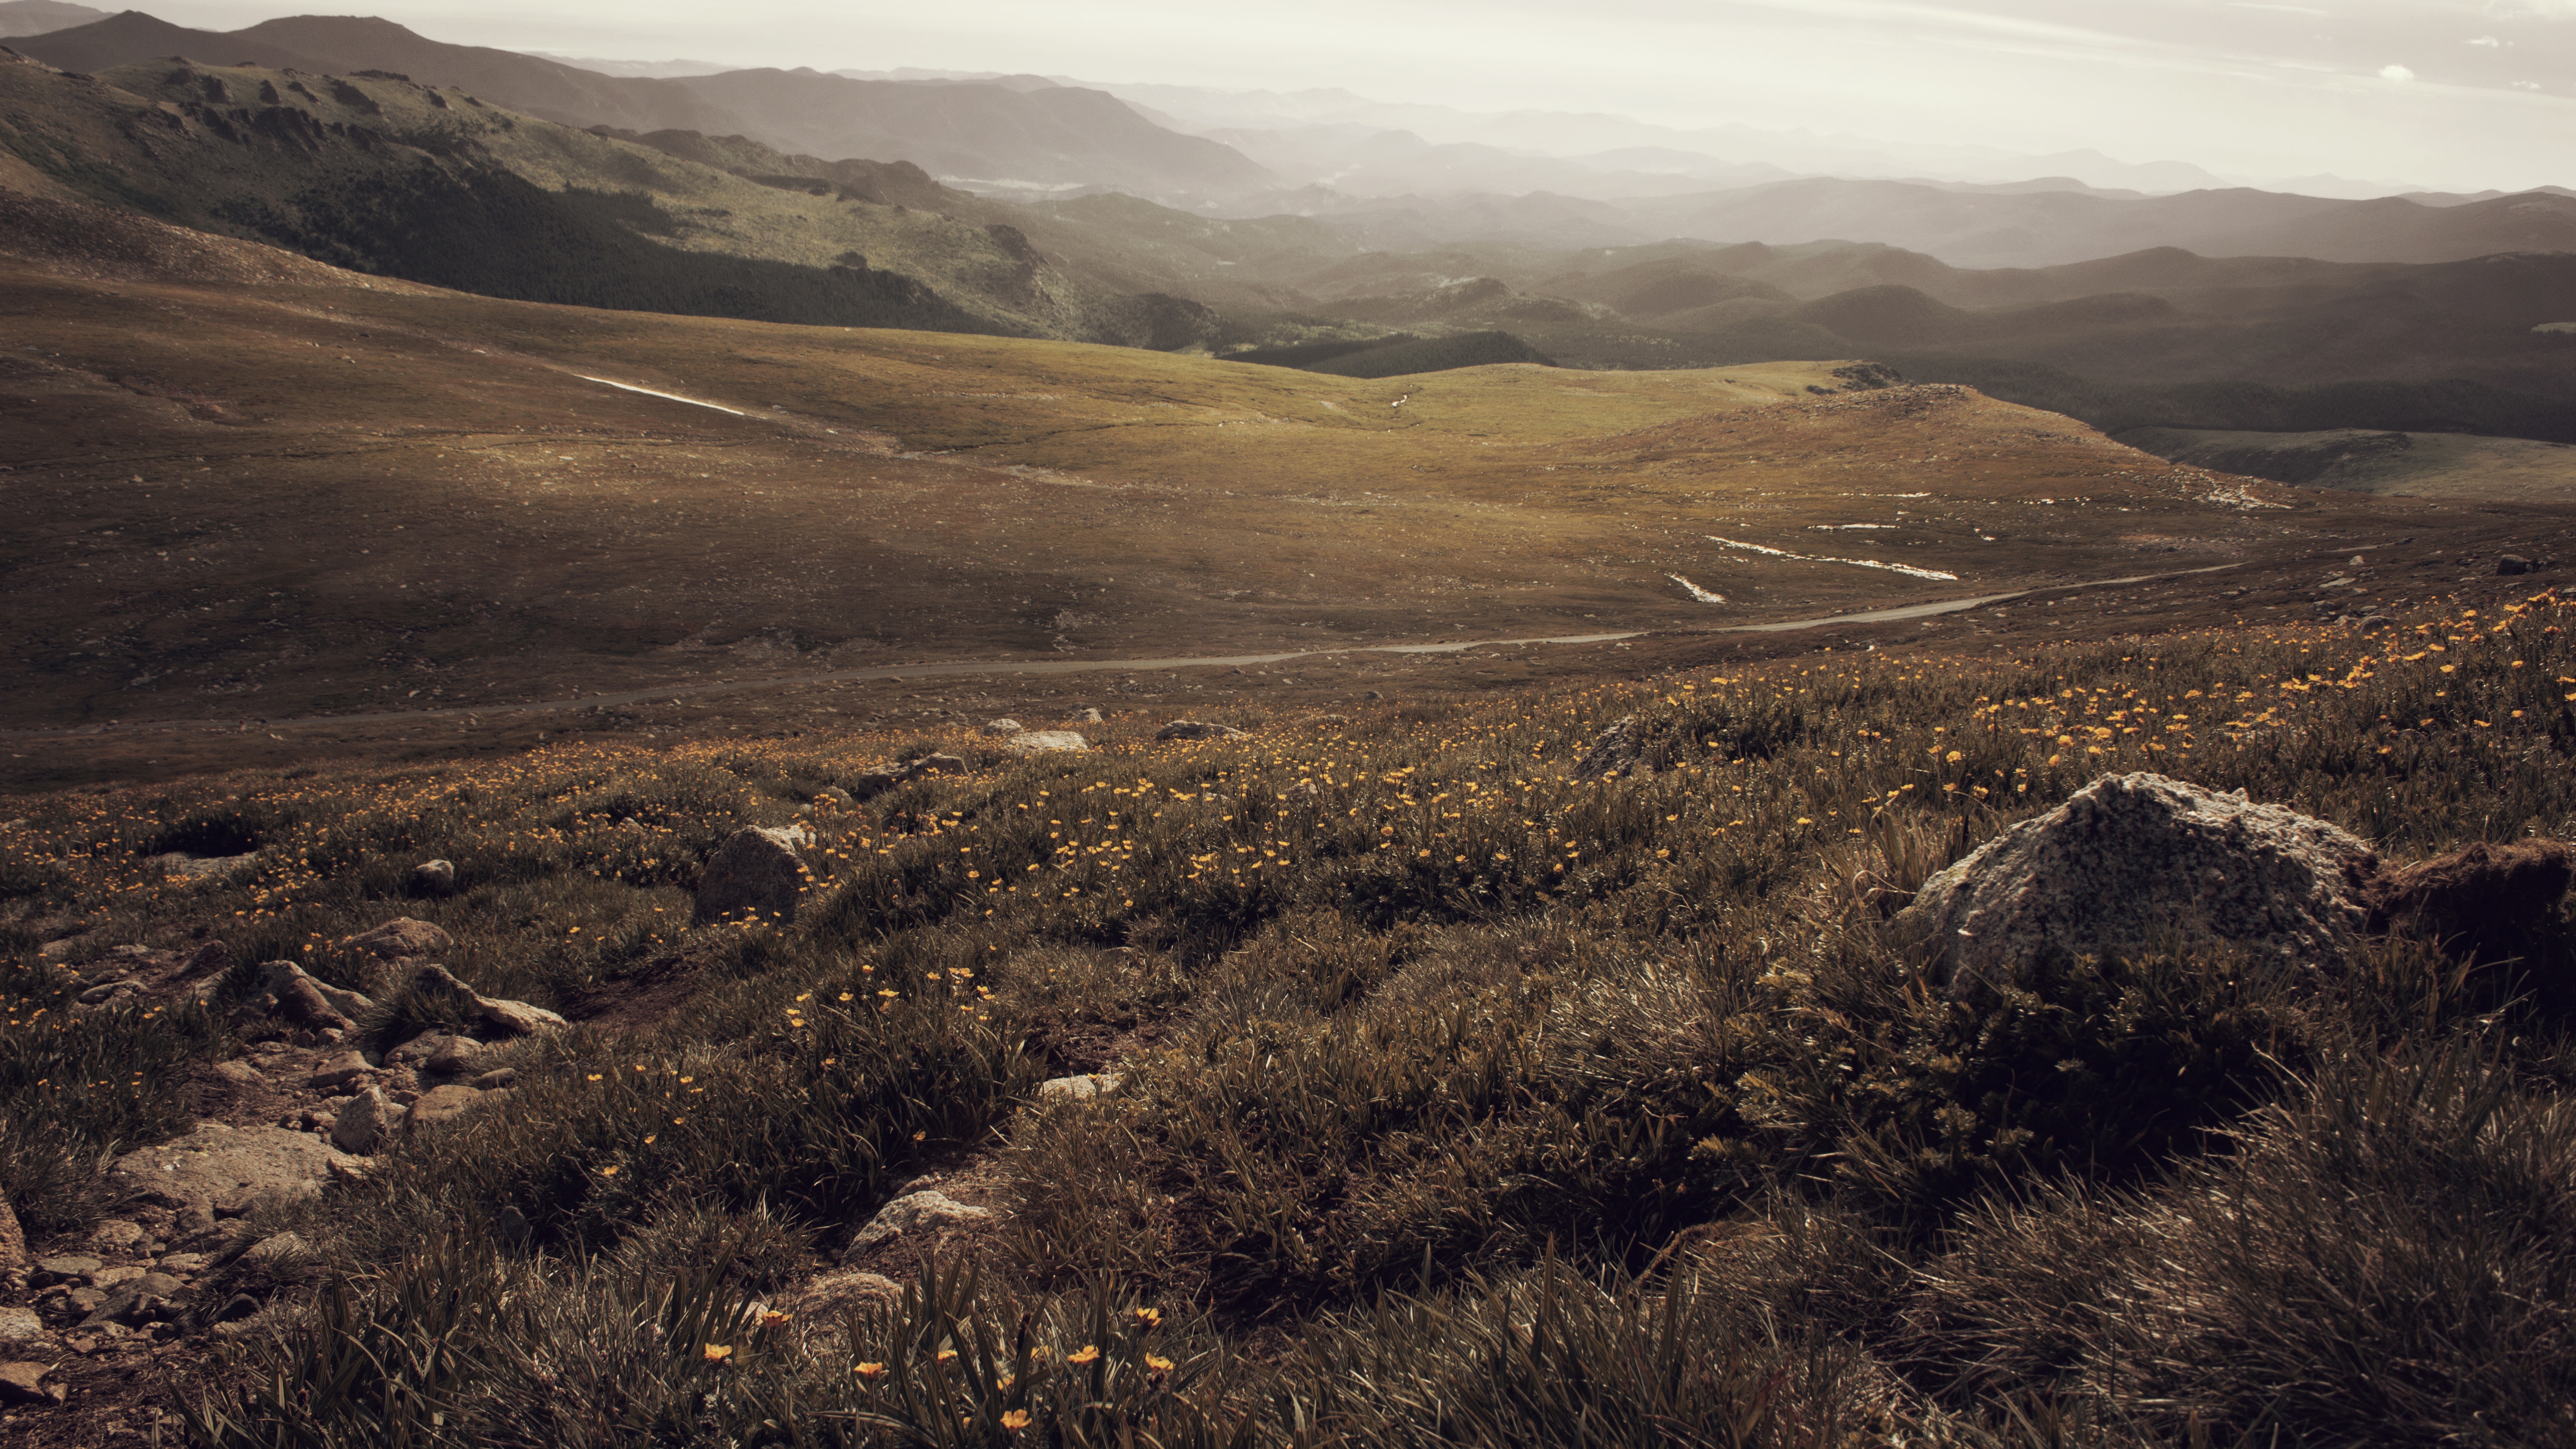
landscape, nature, wilderness, mountain, field, morning, hill, valley, mountain range, soil, highland, ridge, plain, geology, plateau, fell, loch, tundra, steppe, rural area, landform, natural environment, geographical feature, atmospheric phenomenon, mountainous landforms